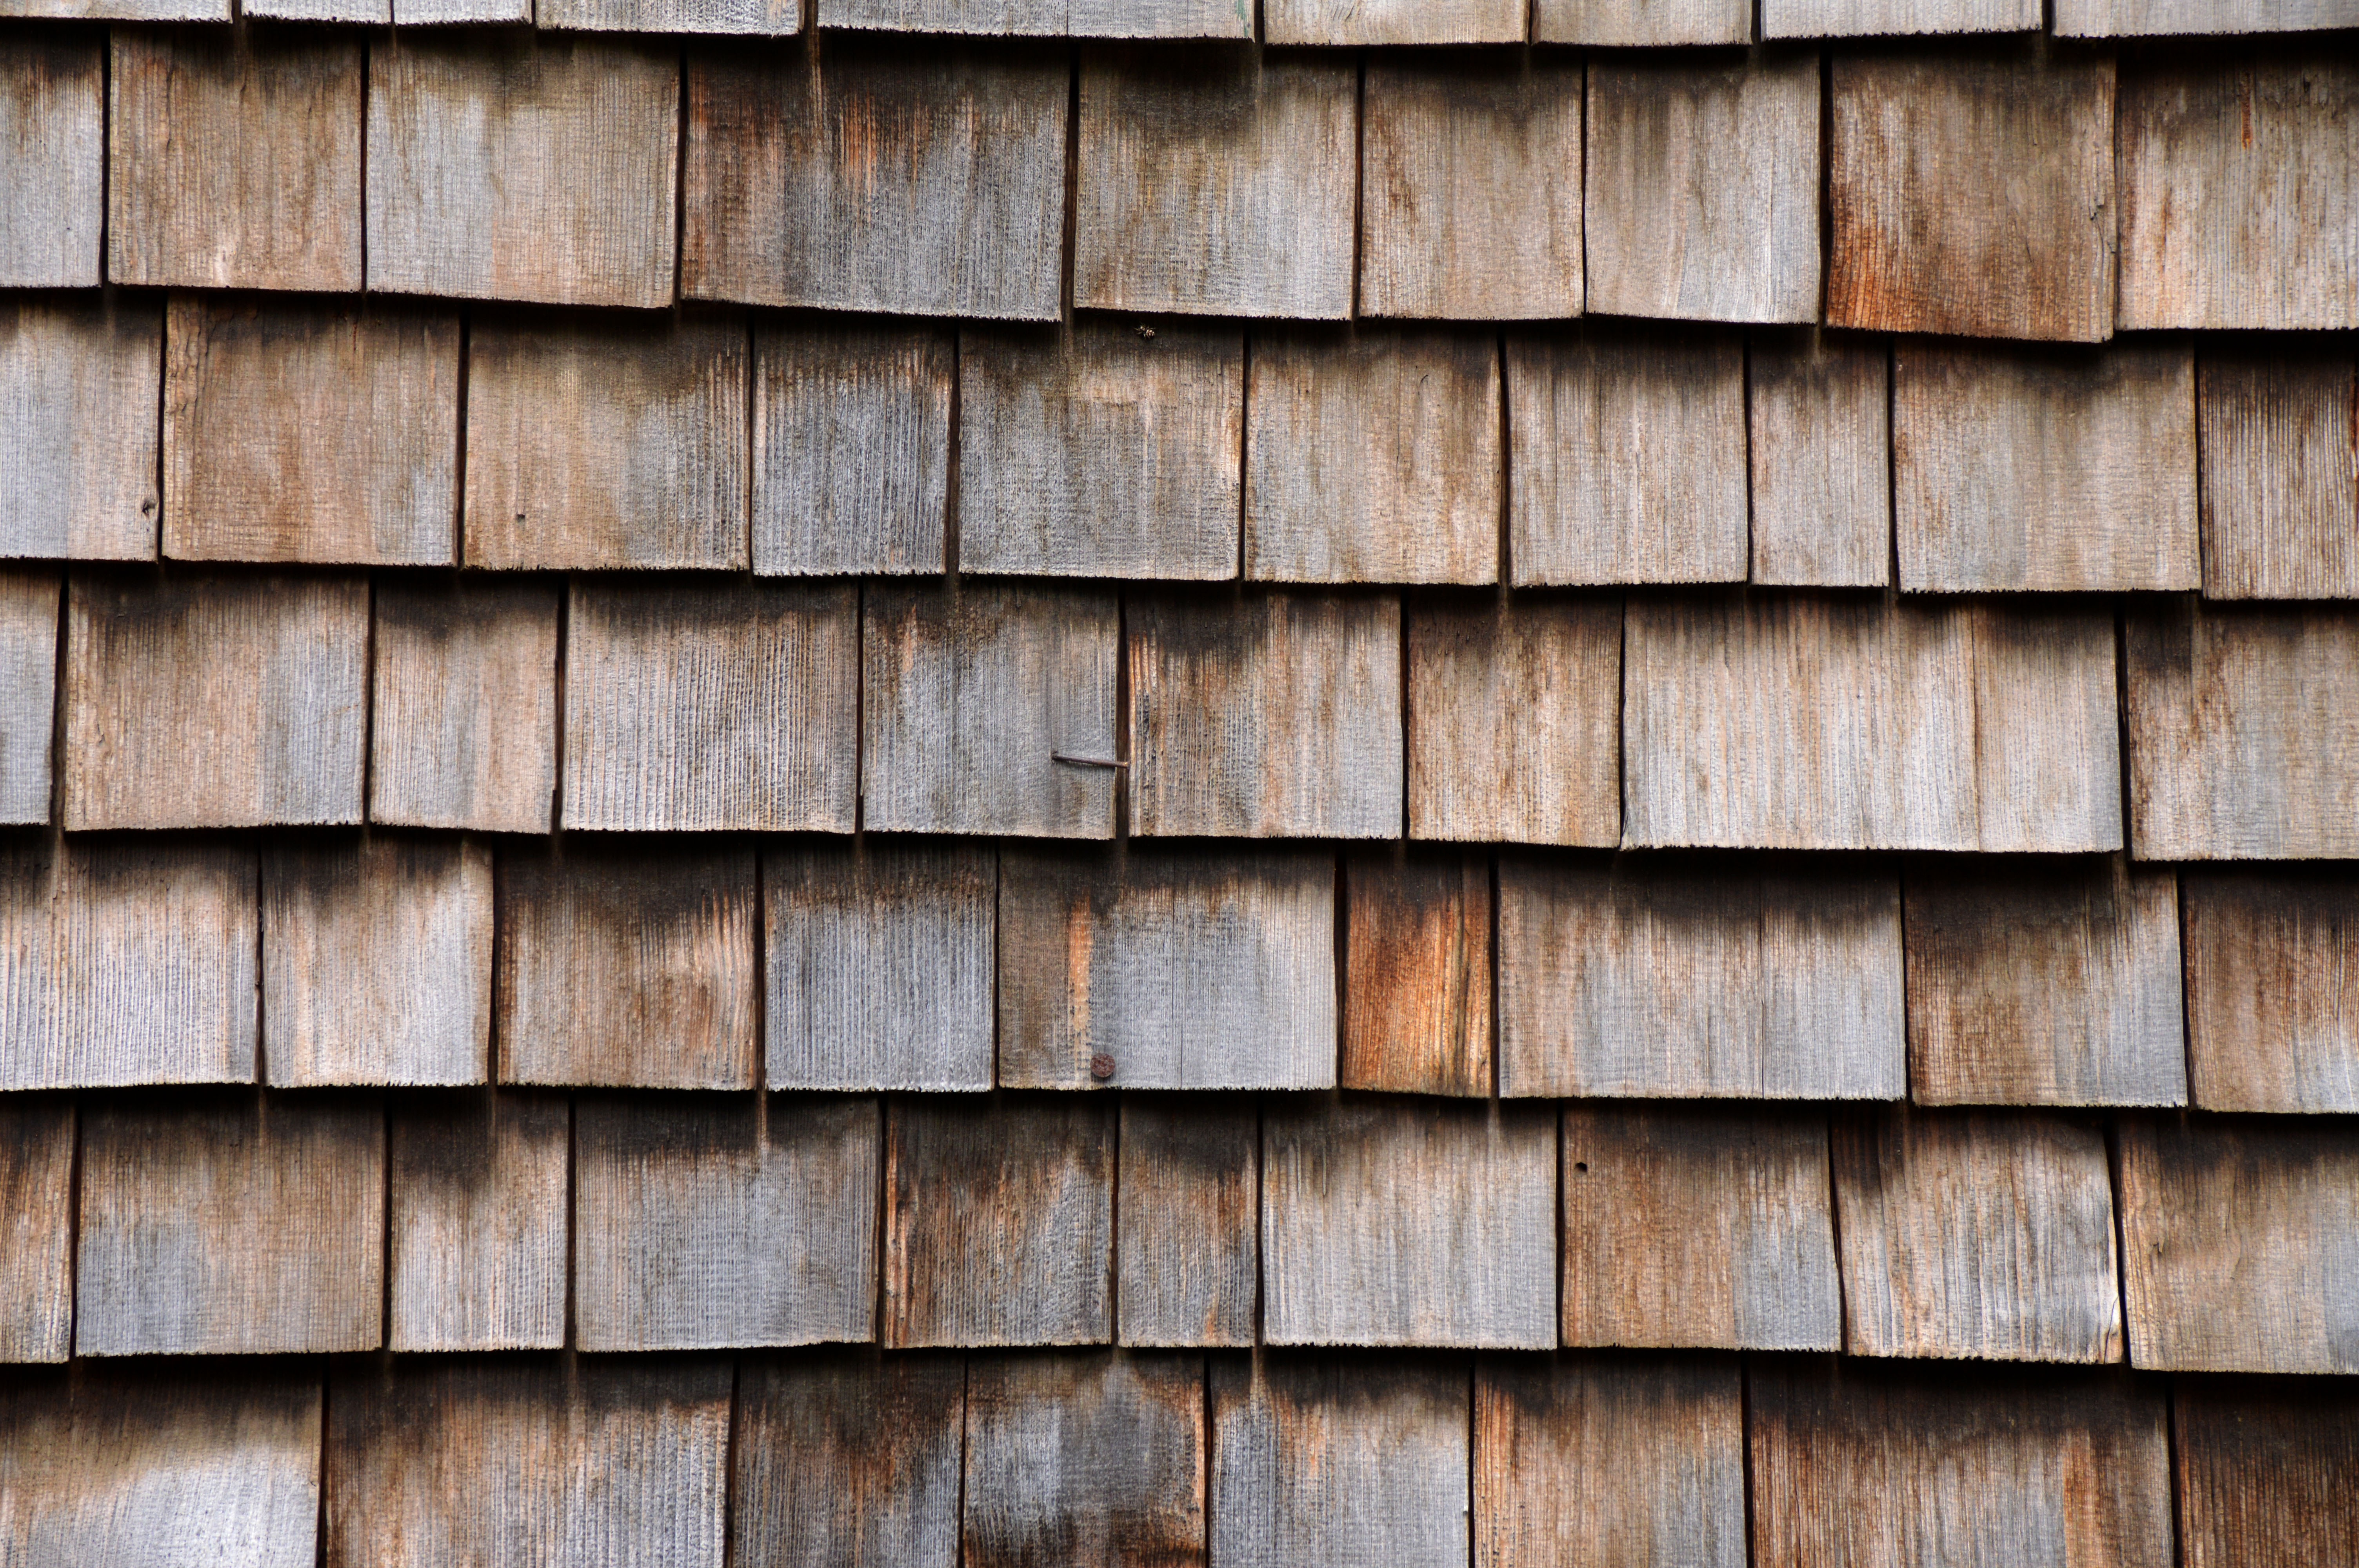
wood, grain, texture, plank, floor, wall, pattern, line, brick, lumber, shingle, wooden structure, background, design, hardwood, graphic, material collection, wall boards, flooring, wood grain, wood flooring, wood stain